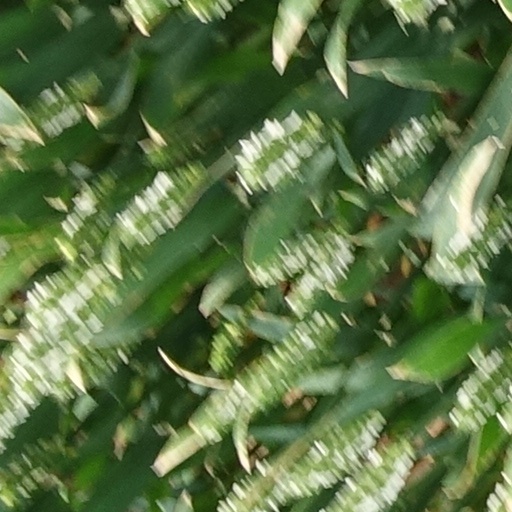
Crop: wheat